Thorpe St Andrew

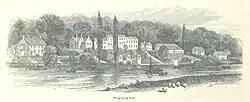
View of Thorpe in 1851

Thorpe St Andrew is a town and civil parish in the Broadland district of Norfolk, England. It is situated on the River Yare, two miles east of the centre of Norwich, and is outside the boundary of the city. The civil parish has an area of and had a population of 14,556 at the 2011 census; this was an increase from the 2001 figure of 13,762. It is the administrative headquarters of the Broadland district council.